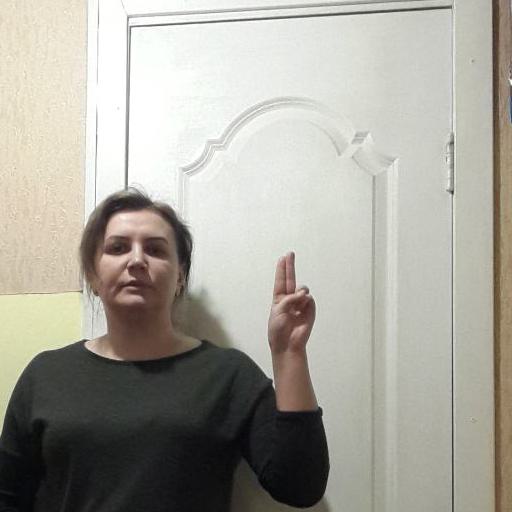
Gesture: two_up